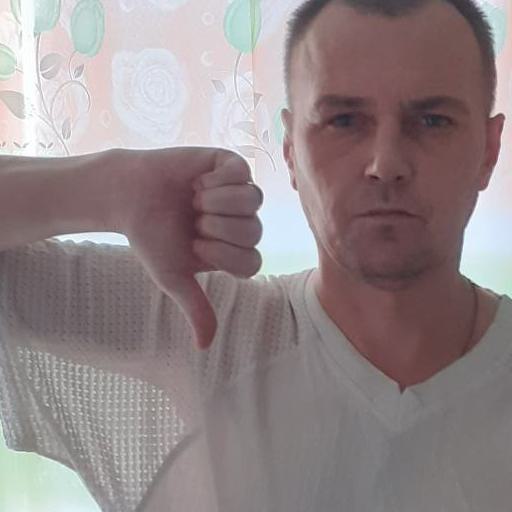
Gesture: dislike